Captain George Costentenus

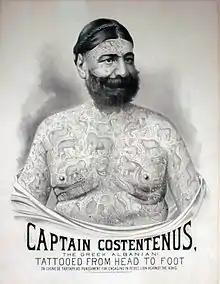
Poster advertising Captain Costentenus as a side show for the Great Farini or P. T. Barnum circus.

Captain George Costentenus, also known as "The Greek Albanian" or "The Tattooed Greek Prince", (April 17, 1833 - ?) was a circus performer in the late 1800s. A man who was tattooed over his entire body, he was a famous traveling attraction who claimed to have been kidnapped by Chinese Tartars and tattooed against his will. His surname was sometimes spelled as Constantenus and Constantinius. He was also known as Djordgi Konstantinus and Georgius Constantine.